Shinhwa Broadcasting

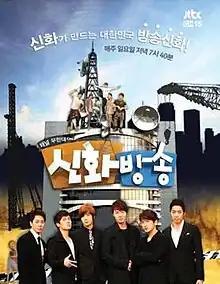
Promotional poster (season one)

Shinhwa Broadcast is a South Korean variety television programme broadcast on general service cable channel JTBC. It is hosted by six-member boy band Shinhwa: Eric Mun, Lee Min-woo, Kim Dong-wan (up until April 2013), Shin Hye-sung, Jun Jin and Andy Lee (up until November 2013). The weekly programme premiered on 17 March 2012, and airs on Sundays at 23:00. The show went on hiatus after the 16 June 2013 broadcast and it returned on 3 November 2013 with a new format for season two. As of 8 December 2013, 65 episodes in two seasons have been broadcast.